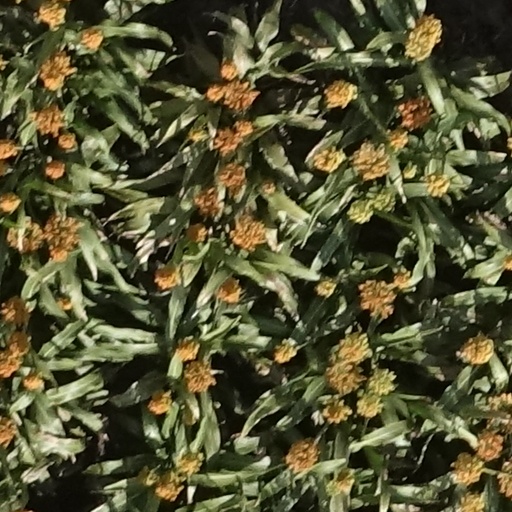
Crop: sorghum